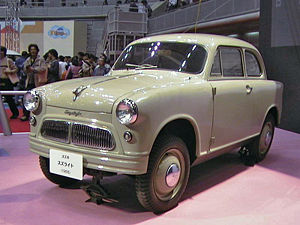
Kei-Car / Galleri
Kei-Car er en japansk betegnelse for små mikrobiler. Kei-Cars står for omkring en tredjedel af det samlede nybilssalg i Japan. For at en bilmodel kan tilhøre Kei-Car klassen, må den maksimalt være 3,39 meter lang og 1,475 meter bred, og motorens slagvolume må maksimalt være 660 cm³. Privat registrerede Kei-Cars har en gul nummerplade med sort skrift, mens kommercielt registrerede køretøjer har en sort nummerplade med gul skrift. Denne indregistrering giver et afgiftsnedslag samt en fritagelse for parkeringstilladelse. På trods af de lave ydermål findes Kei-Cars i flere forskellige karrosseriformer, lige fra mikrobil over mini-MPV til offroader.